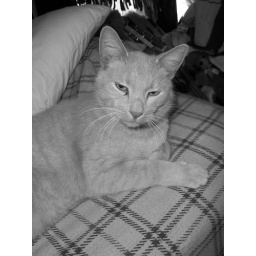
ginger kitty Joey in black and white